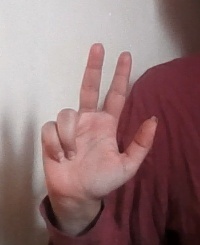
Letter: al